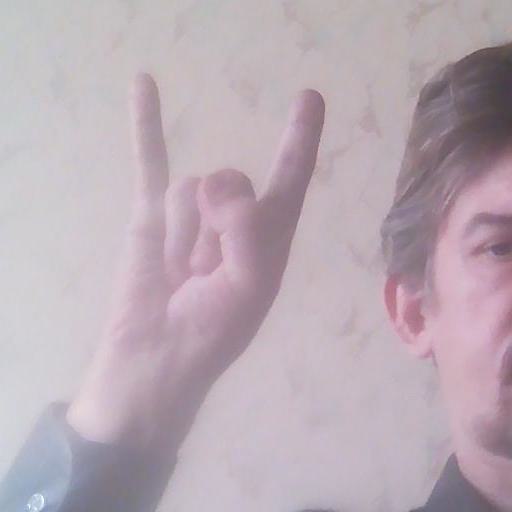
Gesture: rock